Woodside tram stop

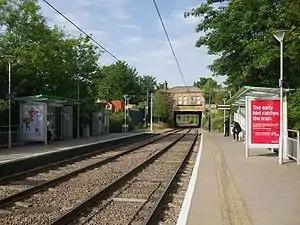
View looking north towards old station building

Woodside tram stop is a light rail stop situated between Woodside Green and Ashburton Park in the London Borough of Croydon in the southern suburbs of London. The stop is located on the site of the former Woodside railway station of the Woodside and South Croydon Railway; the old station buildings survive, though not used by Tramlink.